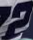
Number: 2